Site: brandenburg
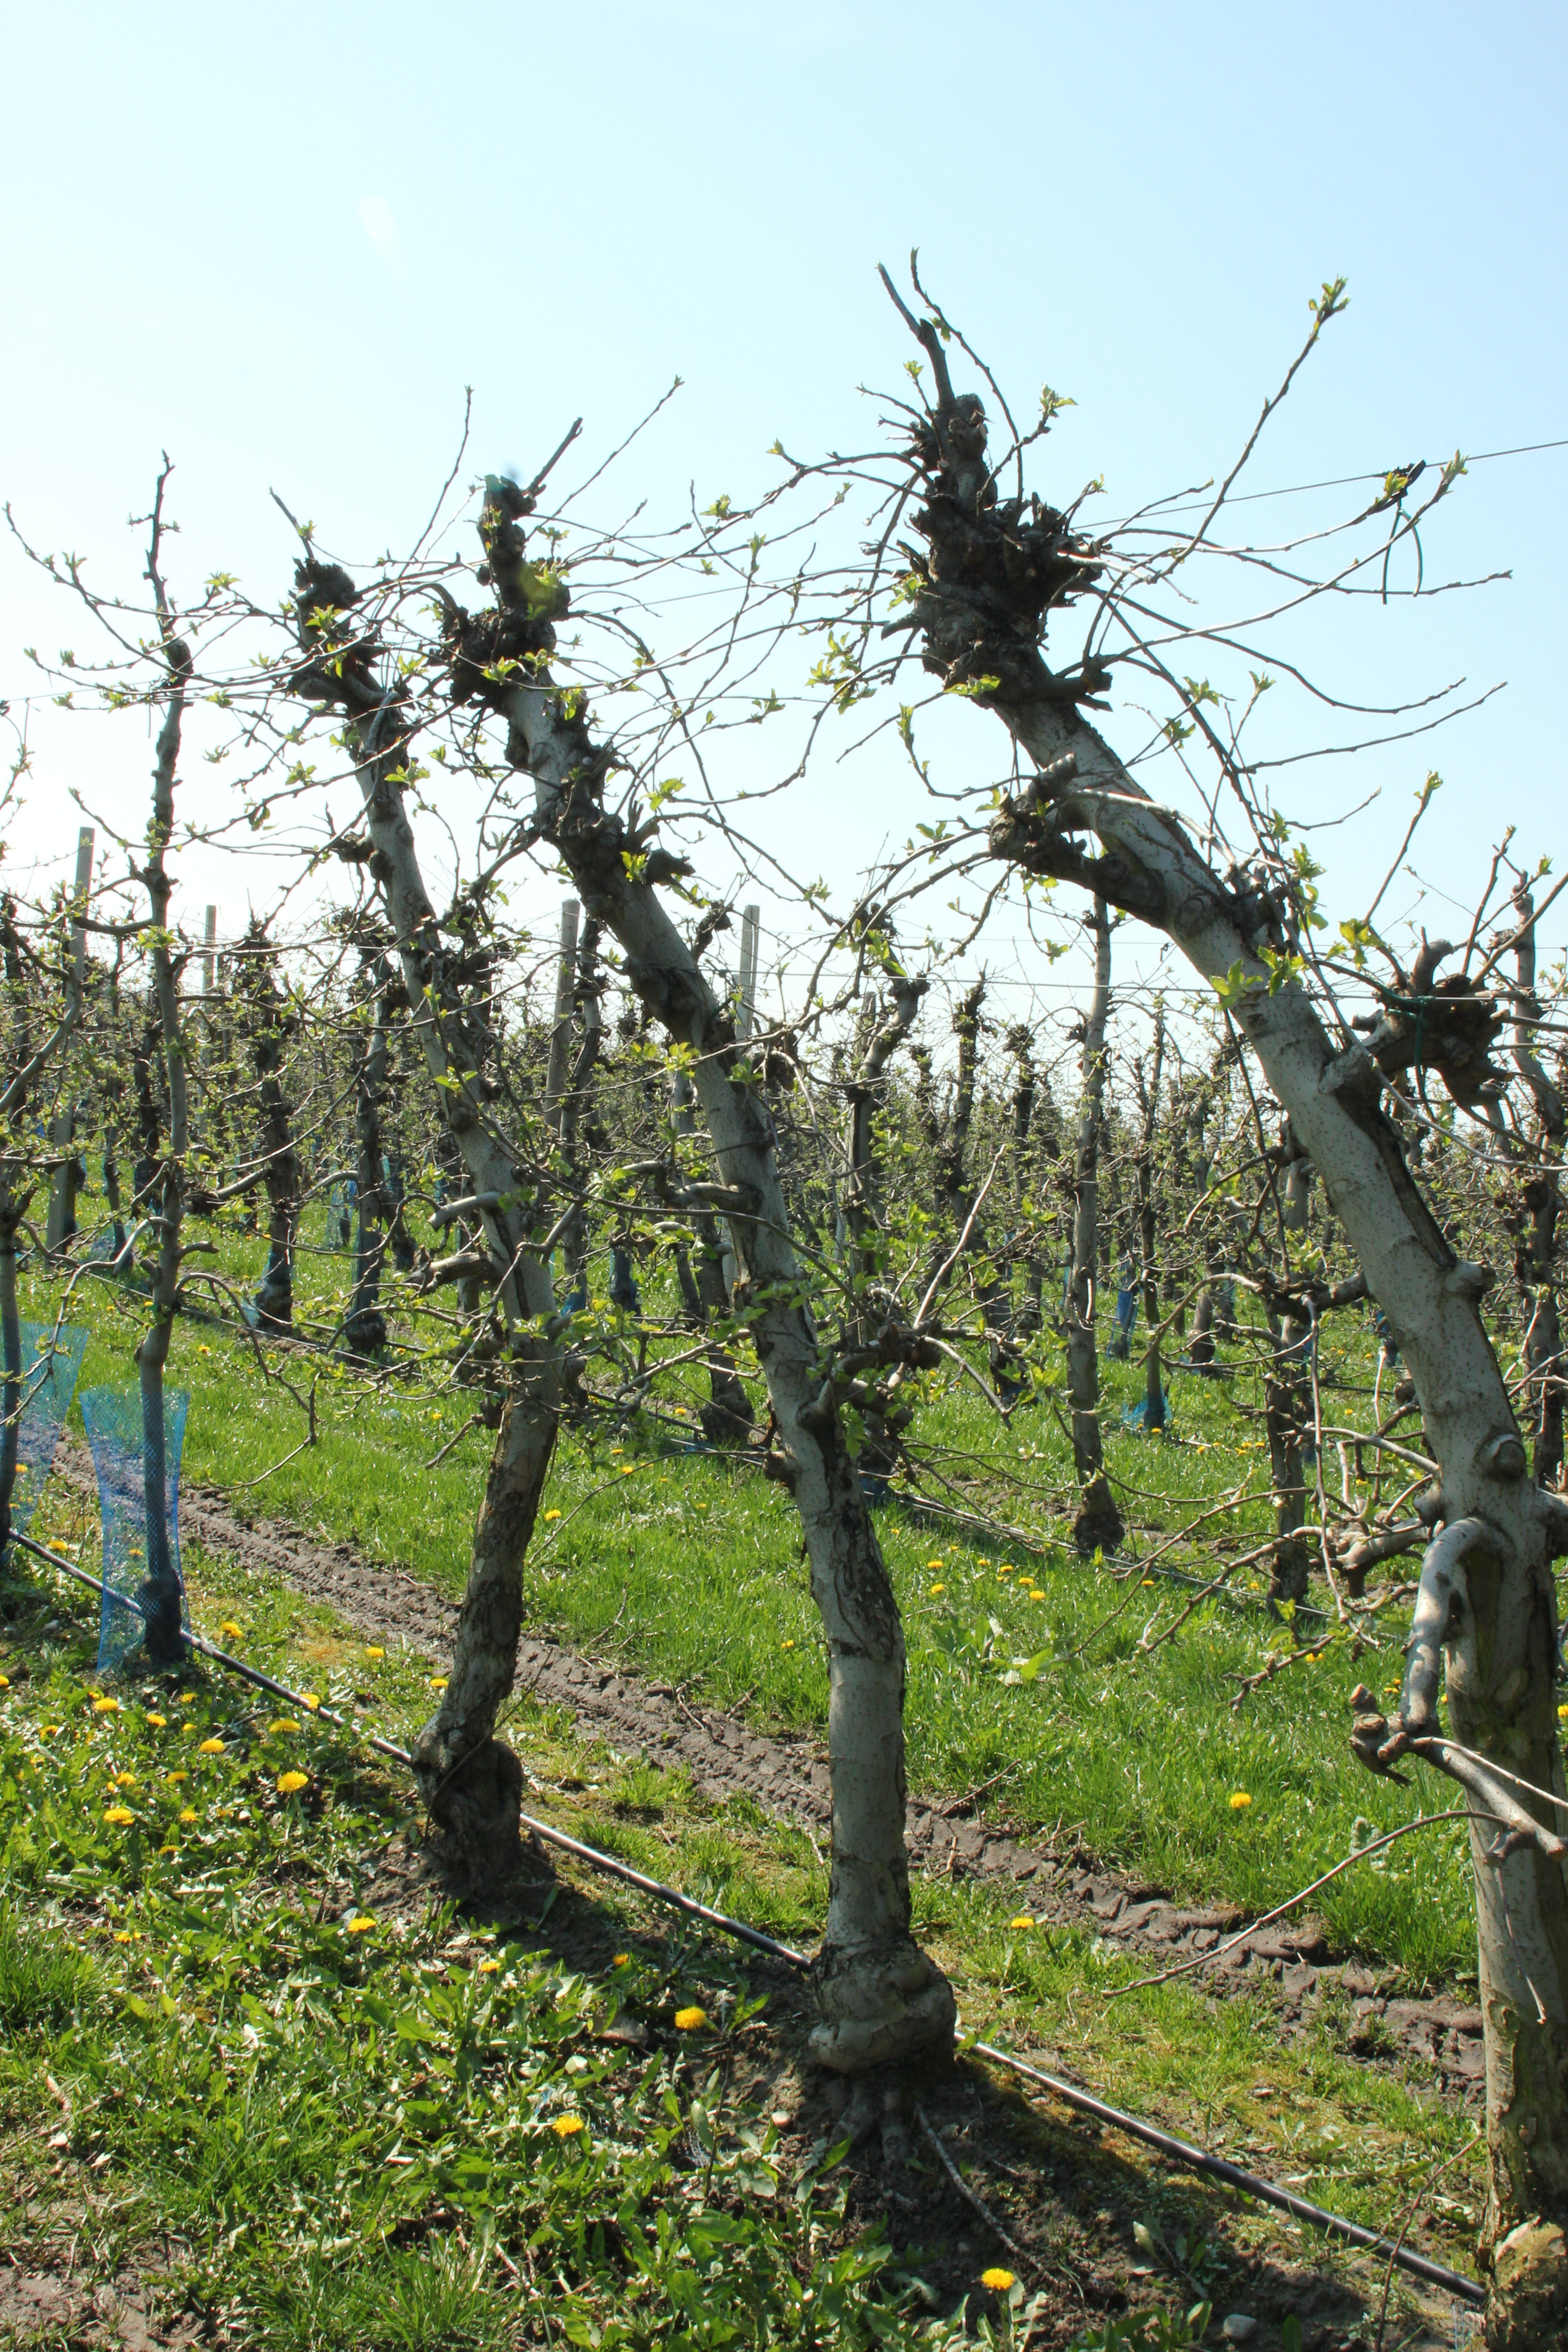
Growth stage (BBCH 56): Inflorescence emergence